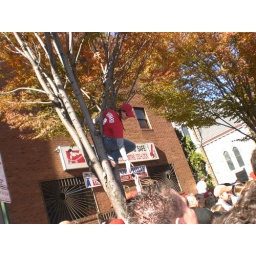
girl in a tree